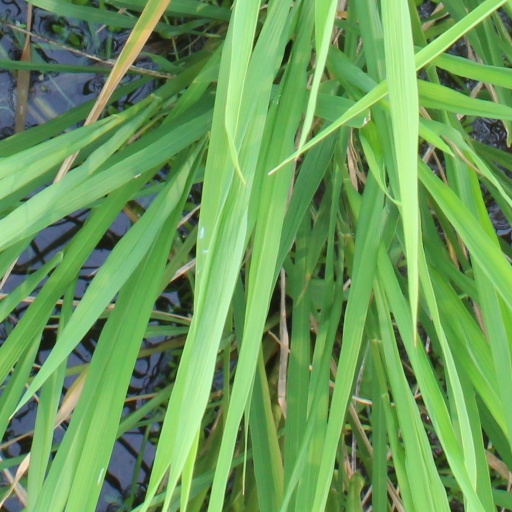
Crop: rice